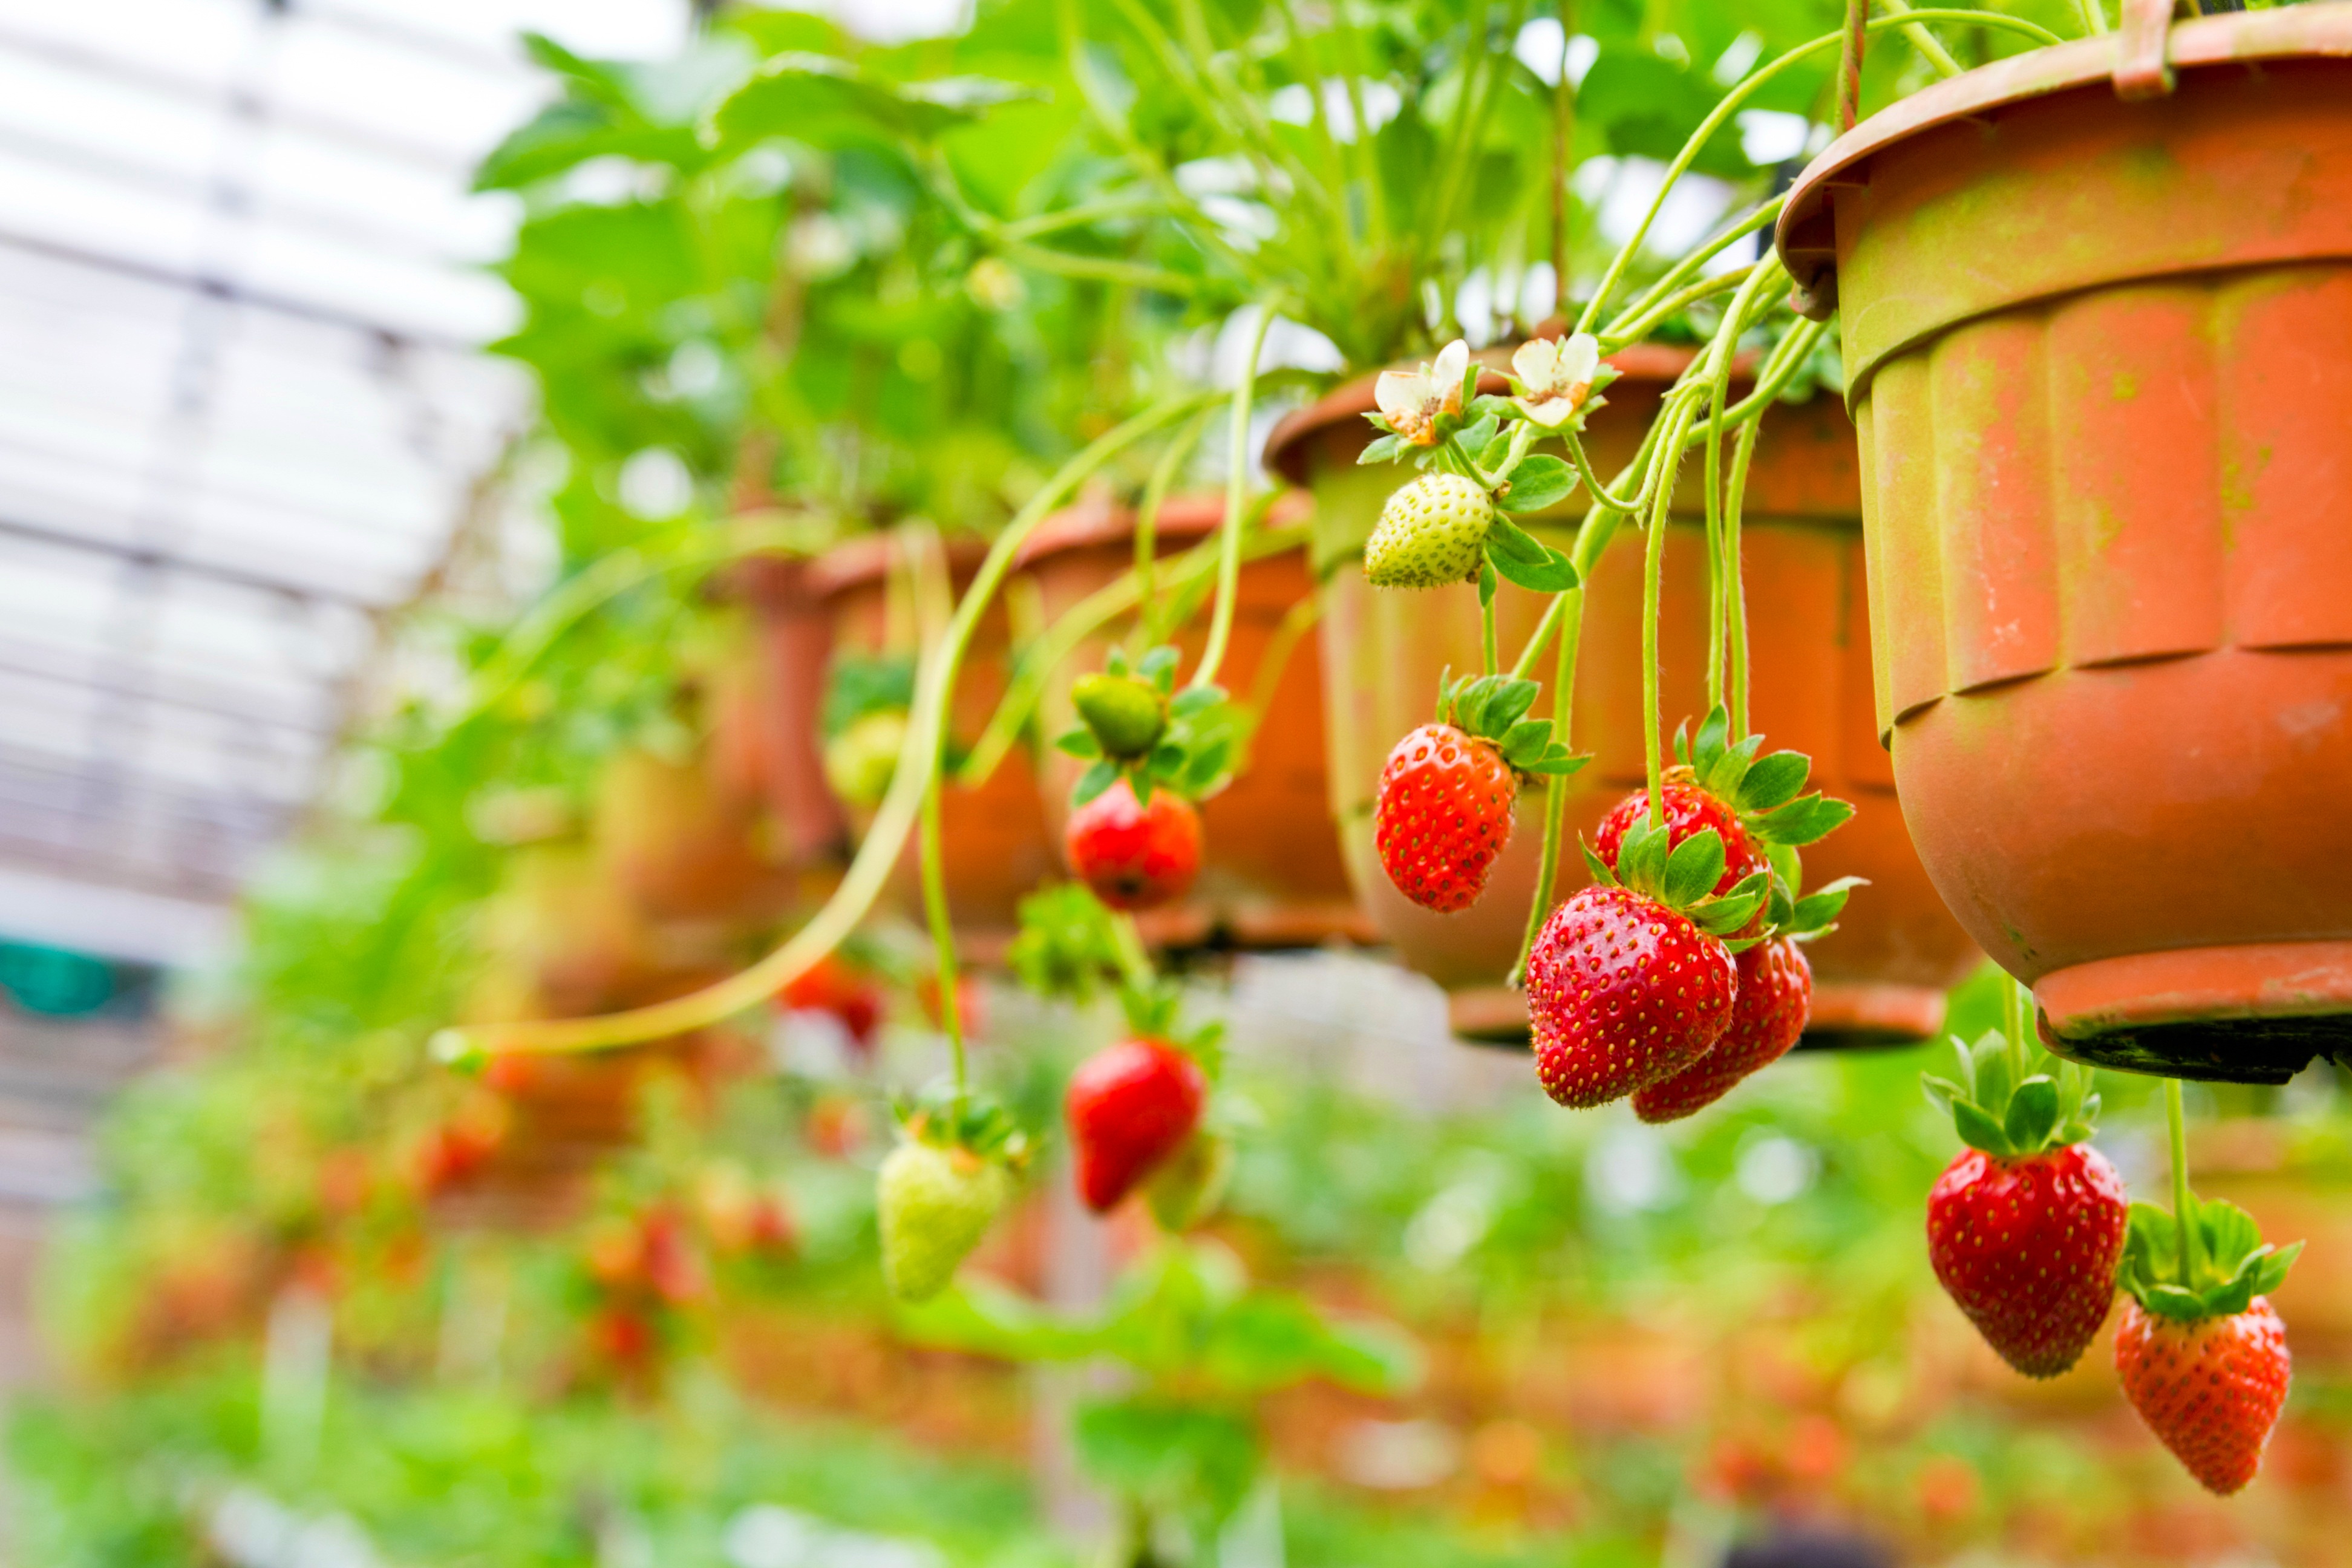
branch, plant, fruit, berry, sweet, flower, food, red, produce, autumn, strawberry, shrub, organic, flowering plant, land plant